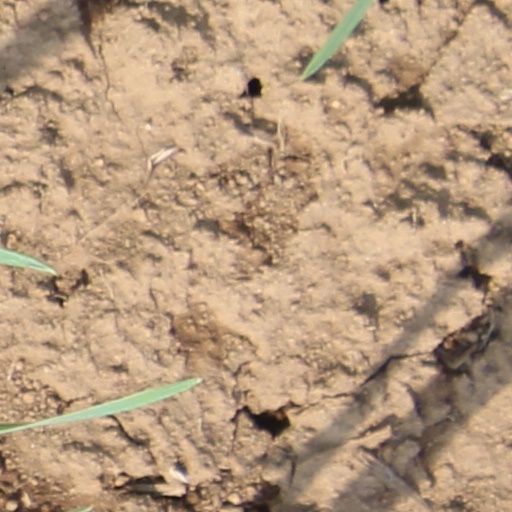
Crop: wheat